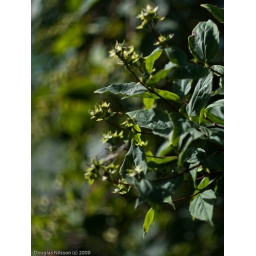
The Helios M44-2 58mm f2 on a K20D. Turned black and white in lightroom.